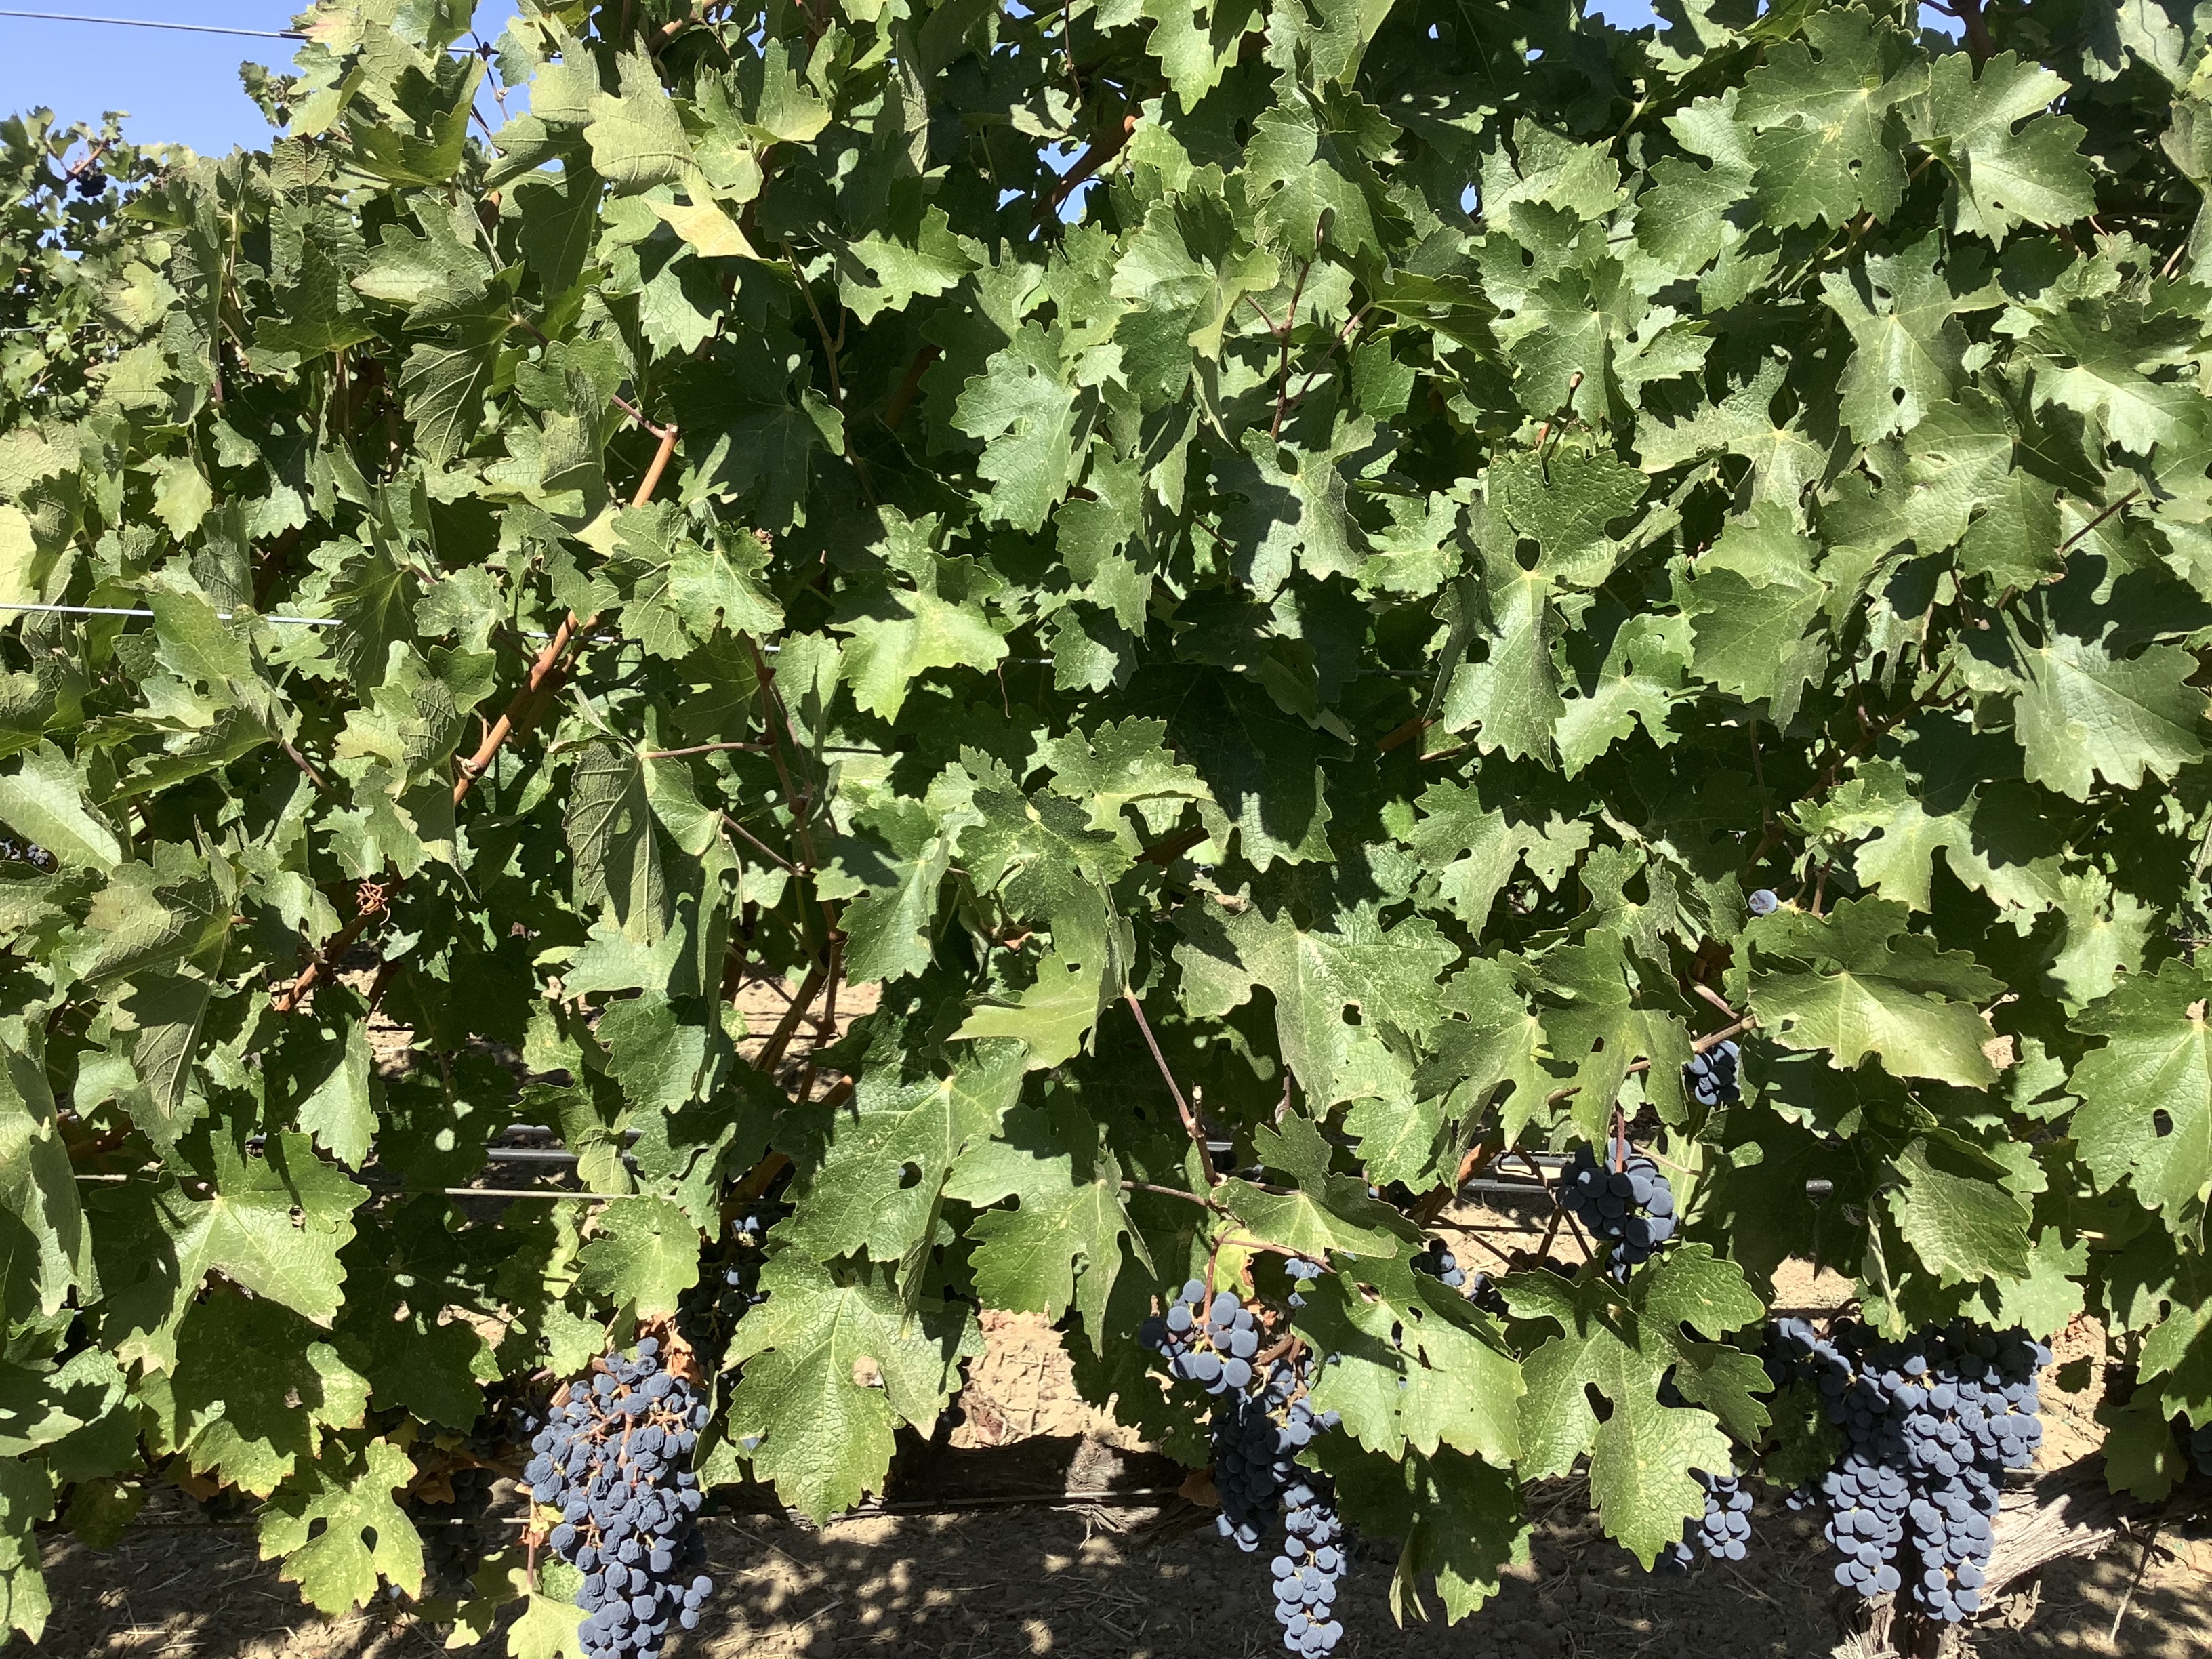
Label: No Virus